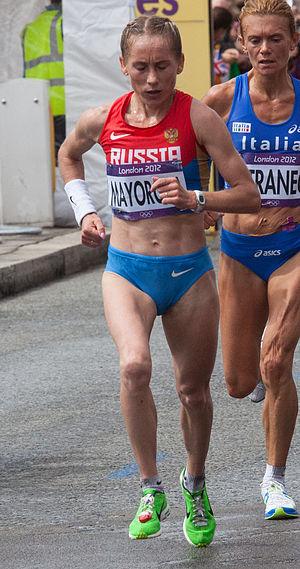
Albina Gennadyevna Ivanova Mayorova, née le 16 mai 1977 à Erenary en Tchouvachie, est une athlète russe.